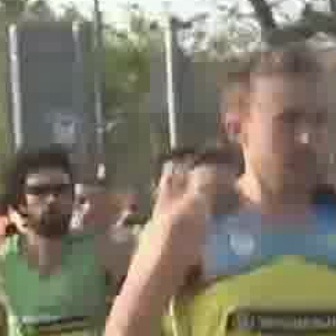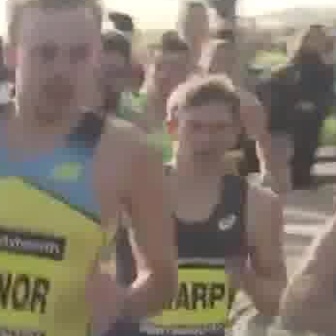
  Please identify the target specified by the bounding box [239,98,328,187] in the first image and locate it in the second image. Return the coordinates in [x_min,y_min,x_max,y_max] format.
Answer: [13,37,96,120]